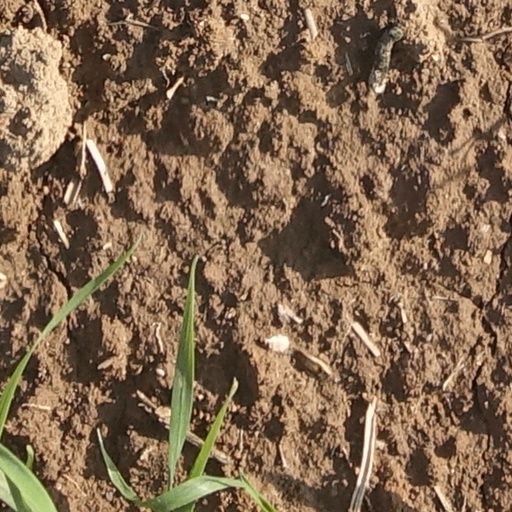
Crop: wheat